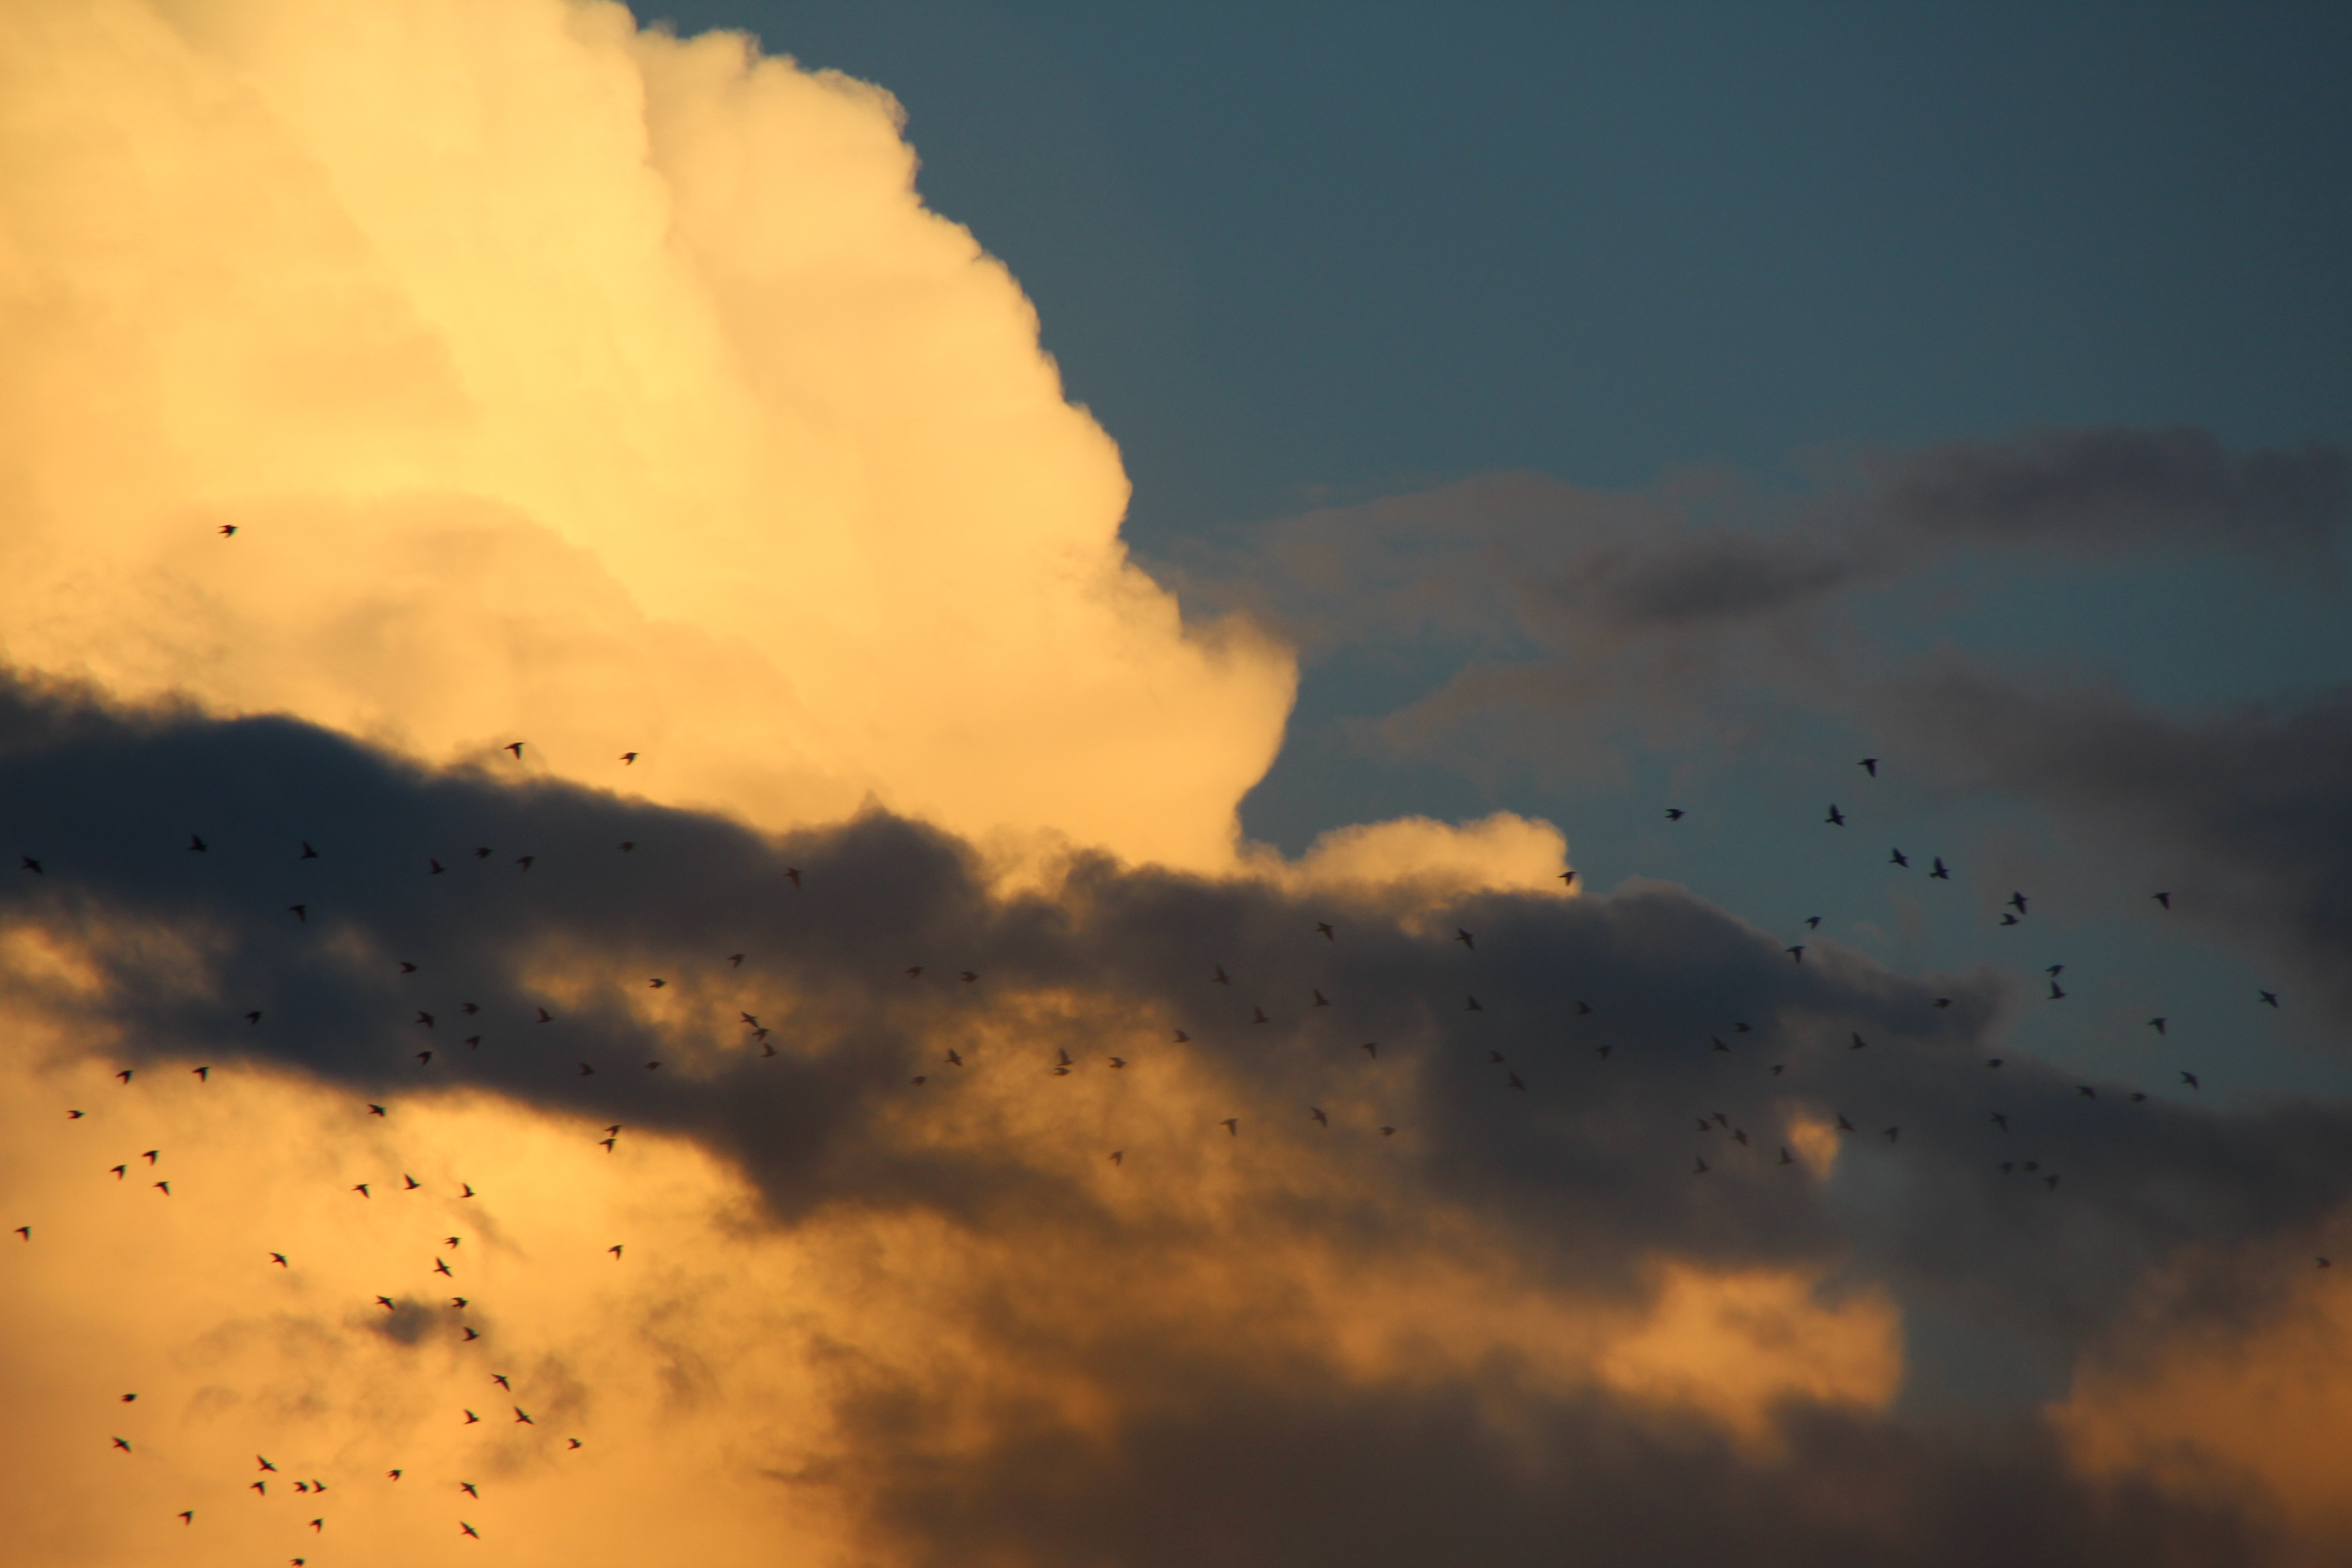
cloud, sky, sunset, sunlight, morning, dawn, atmosphere, dusk, evening, cumulus, afterglow, meteorological phenomenon, atmospheric phenomenon, atmosphere of earth